List of John Mayall band members

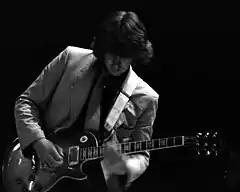
Mick Taylor was the third long-term guitarist in John Mayall's band.

Clapton remained until 17 July 1966, after forming Cream the previous day, and was replaced again by Green. Flint left the band in September, with Aynsley Dunbar taking his place. The drummer left in April 1967, when he was replaced by Micky Waller and later by Mick Fleetwood. Fleetwood was fired after two months, with Green following him to form Fleetwood Mac. McVie initially hesitated to join the pair, but did so in September. Green was replaced by Mick Taylor and Terry Edmonds, the latter of whom left after only a few weeks. Fleetwood was replaced by Keef Hartley. At the same time, Mayall expanded the group with the addition of saxophonists Chris Mercer and Rip Kant, the latter of whom was replaced by Dick Heckstall-Smith in August. McVie was initially replaced for a month by Paul Williams, and later by Keith Tillman. The group added a seventh member in February 1968, as trumpeter Henry Lowther joined the band.